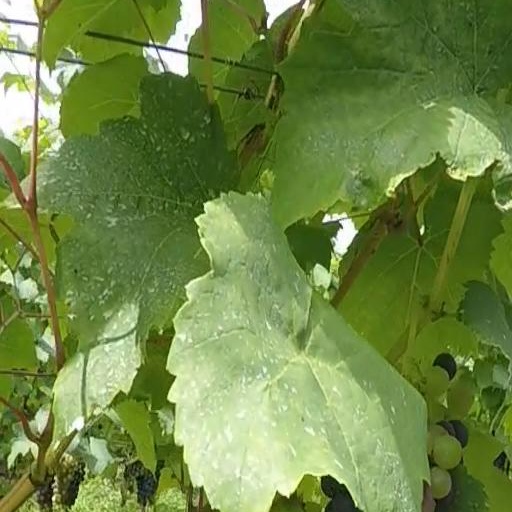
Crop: grape